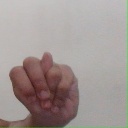
अक्षर: न